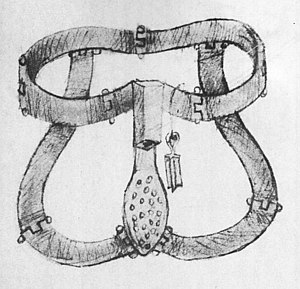
Kyskhedsbælte
Fra bogen "Bellifortis"
Et kyskhedsbælte er et bælte fra renæssancen, der dækker for kønsdelene og er designet til at forhindre samleje og måske onani. Formålet kan også have været at forhindre voldtægt eller seksuelle fristelser. Har traditionelt været lavet af jern.